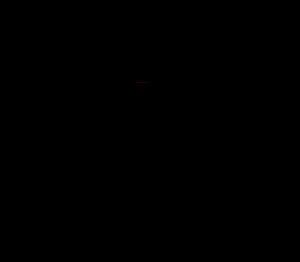
L'amphithéâtre de Pompéi fut construit vers 80 av. J.-C.. Situé dans l'angle sud-est de l'enceinte de Pompéi. C'est l'un des plus anciens amphithéâtres permanents du monde romain.